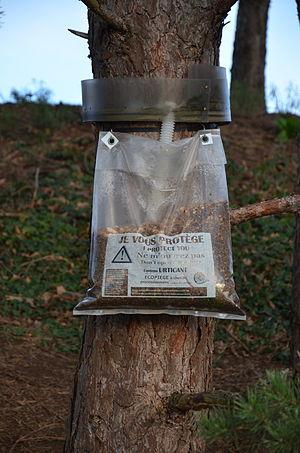
écopiège à chenille processionnaire. Español: Trampa para procesionaria del pino (Thaumetopoea pityocampa).
La Processionnaire du pin est une espèce de lépidoptères de la famille des Notodontidae, surtout connue pour ses chenilles. Nommées d'après leur mode de déplacement en file indienne, celles-ci se nourrissent des aiguilles de diverses espèces de pins, provoquant un affaiblissement important des arbres et des allergies chez certaines personnes exposées aux soies des chenilles.